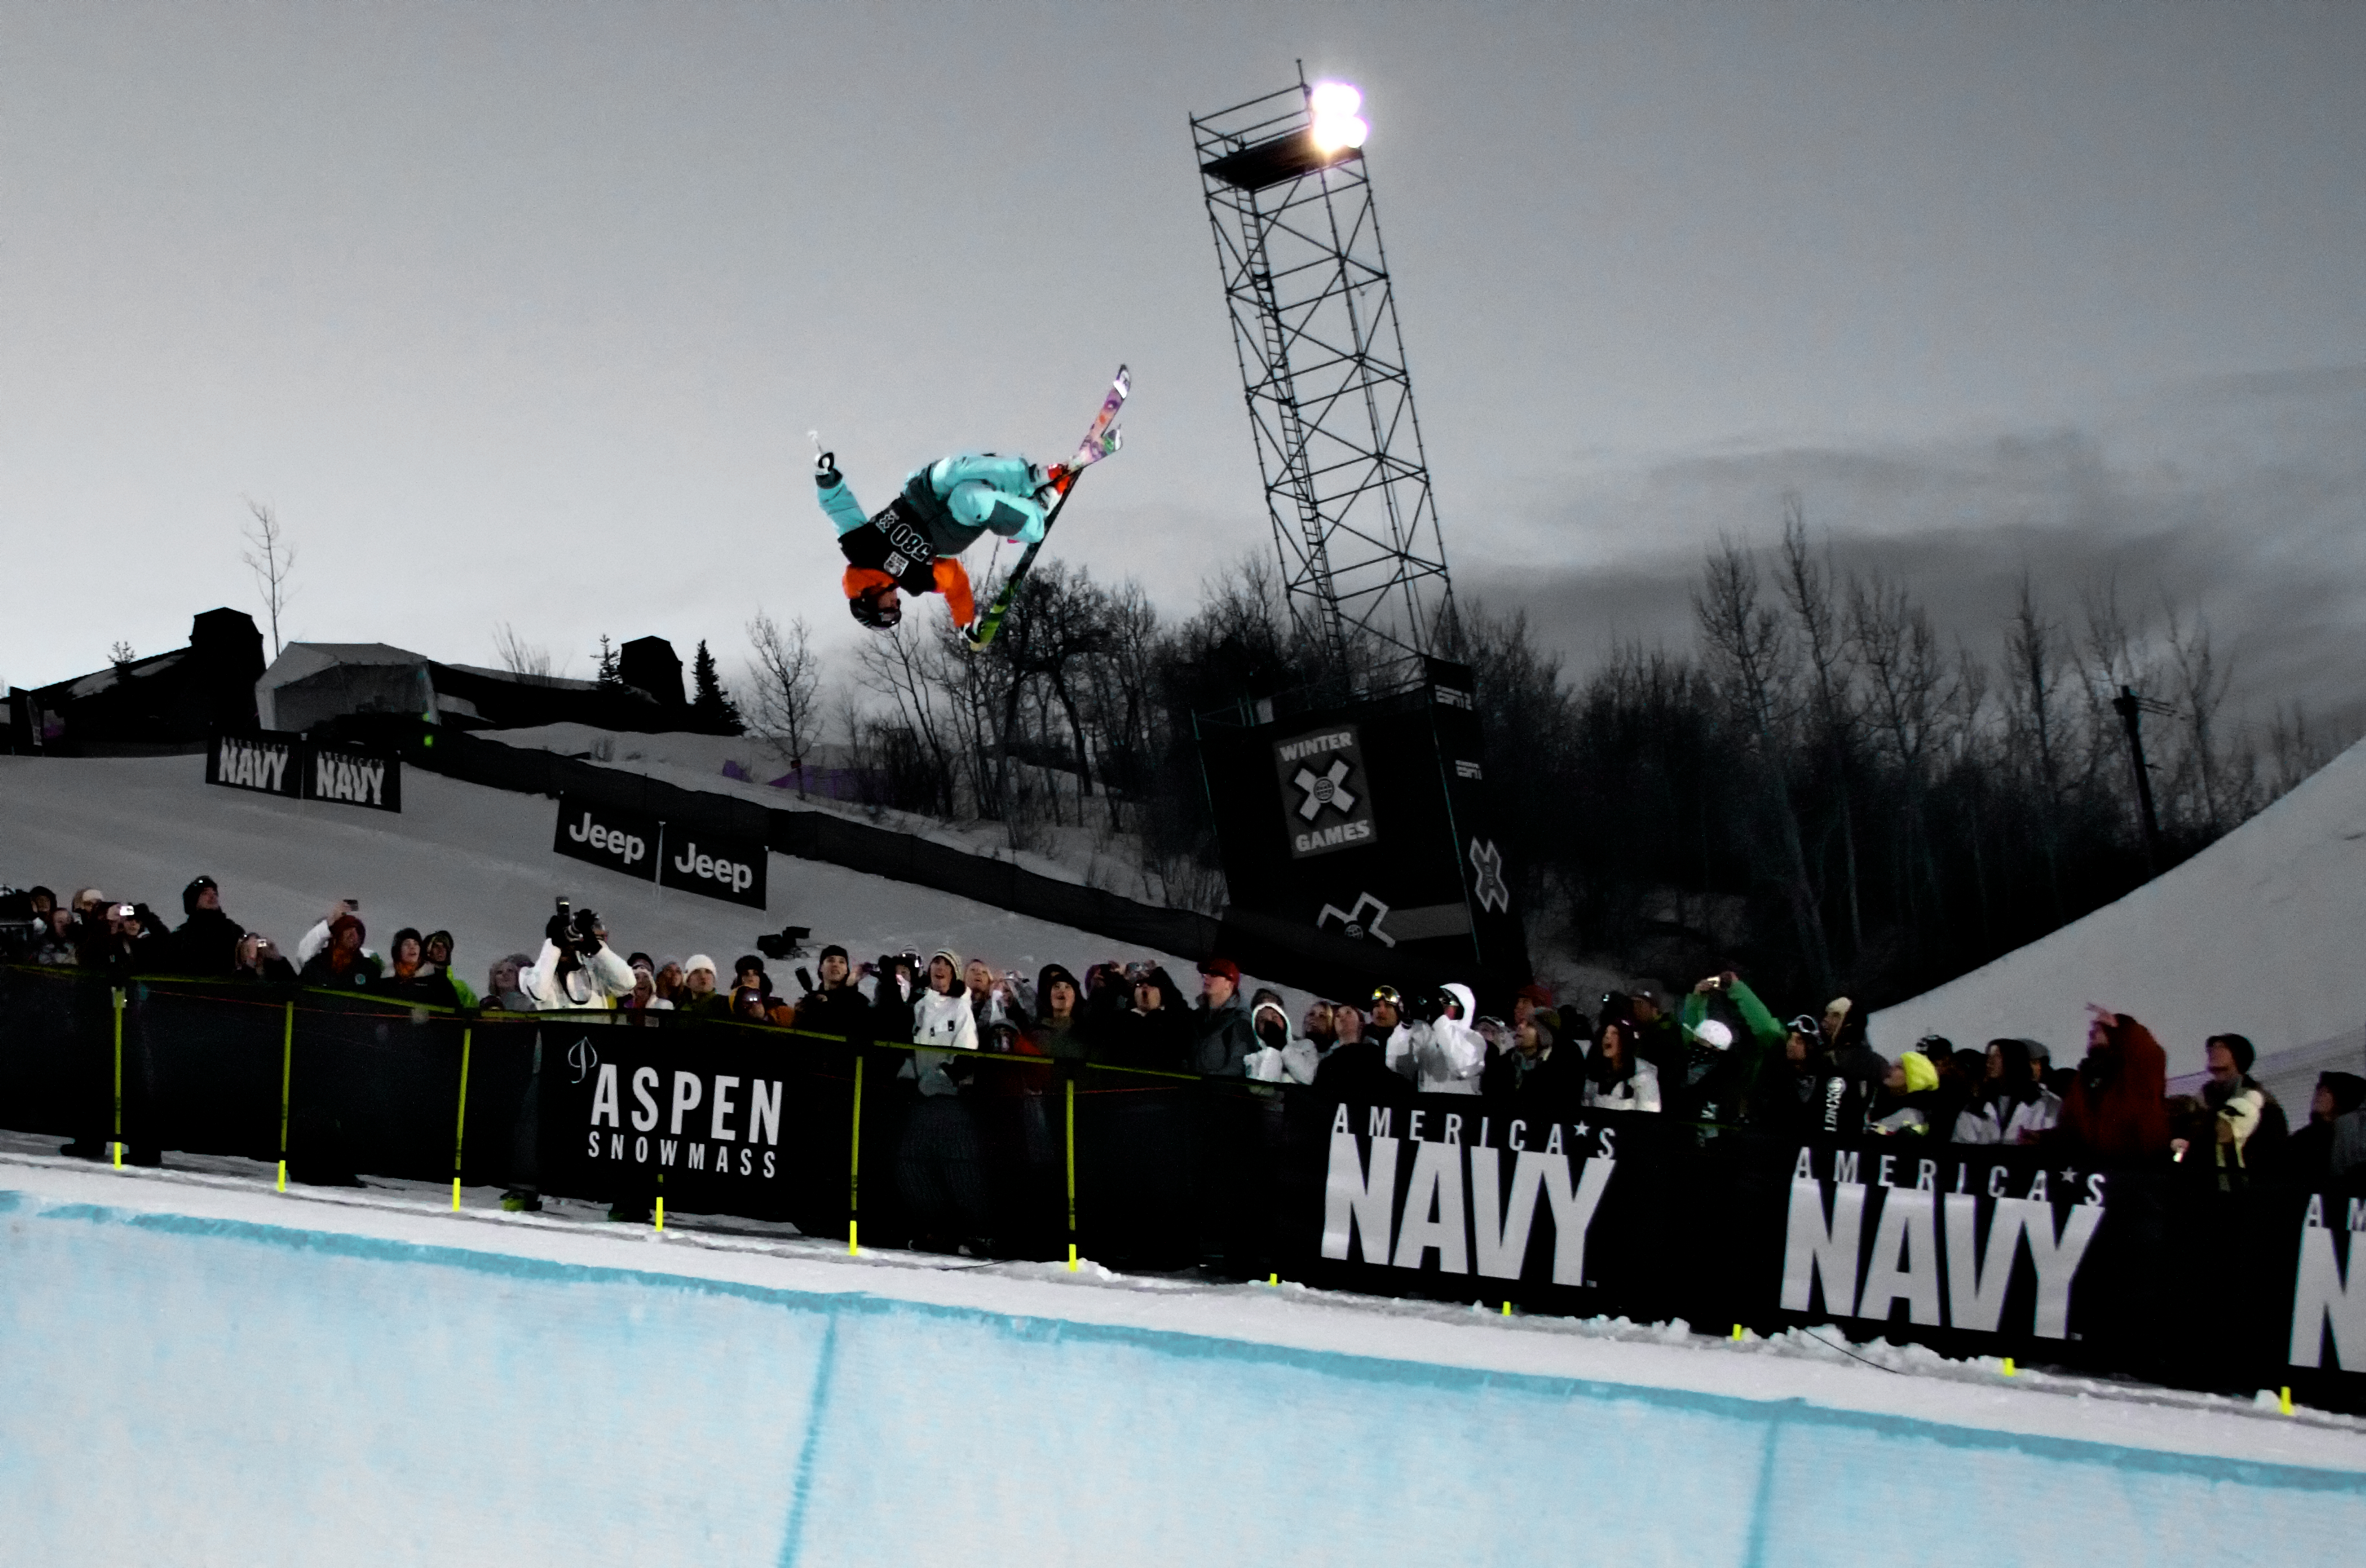
snow, winter, canon, weather, snowboard, skiing, sports equipment, winter sport, colorado, sports, cool, ski, snowboarding, 7d, aspen, halfpipe, xgames, newschool, newschooler, ice rink, ski equipment, atmosphere of earth, freestyle skiing